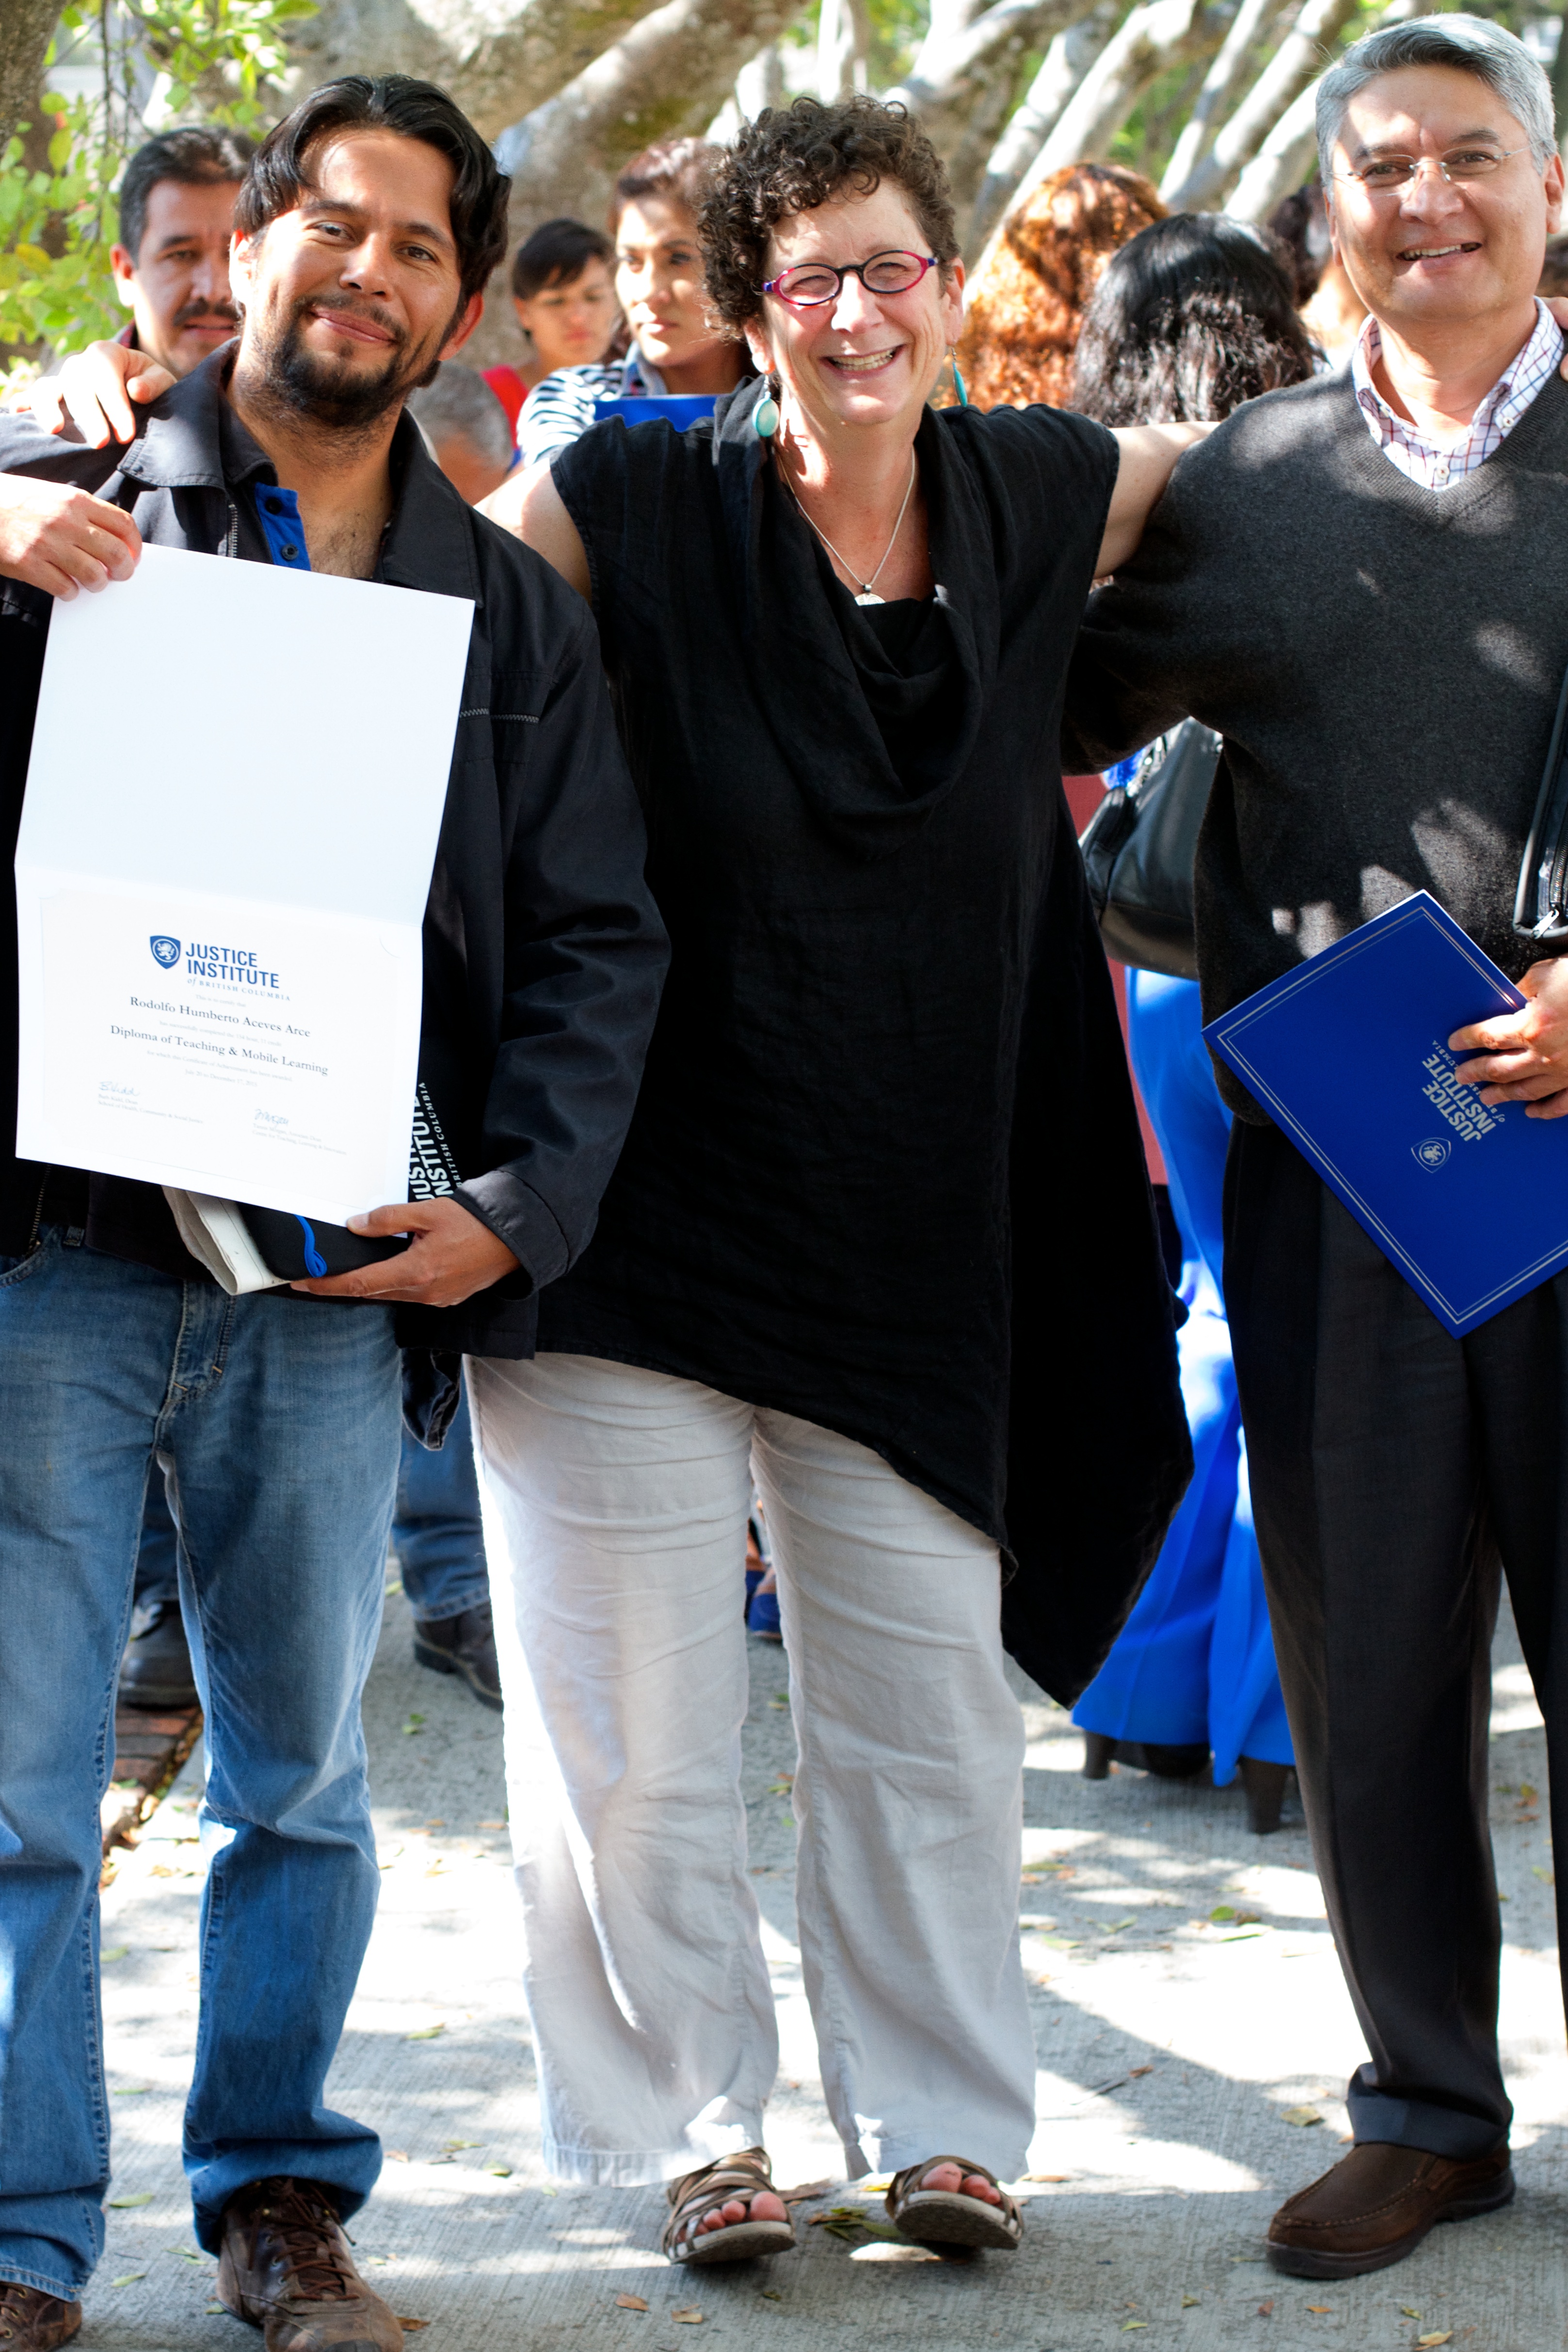
people, student, education, udgagora, graduation, social group